Christian library

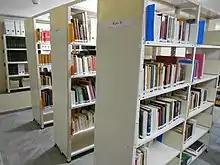
Image on the cover page of the "Assomptionist Community Library: Computer Entry and Dewey Classification" report.

A Christian library or theological library is a kind of library that has its origins in the Jewish religion whose practice and transmission depended on the keeping and duplication of sacred texts. Like Judaism, Christianity depends fundamentally on the preservation and study of a sacred text. From this it follows that the texts and the secondary literature will be collected for the use of the literate members of the religious communities and passed on to succeeding generations.